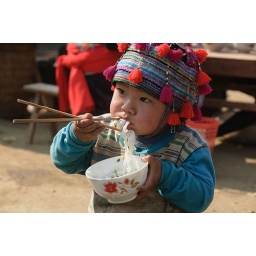
Hmong boy stuffing his face with noodles at market in Tam Duong